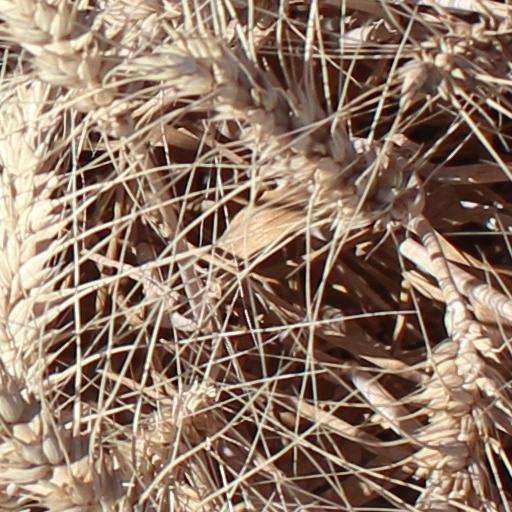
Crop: wheat